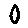
Label: 0